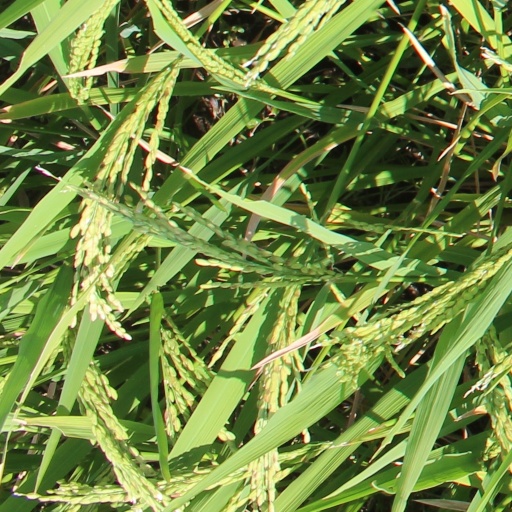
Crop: rice